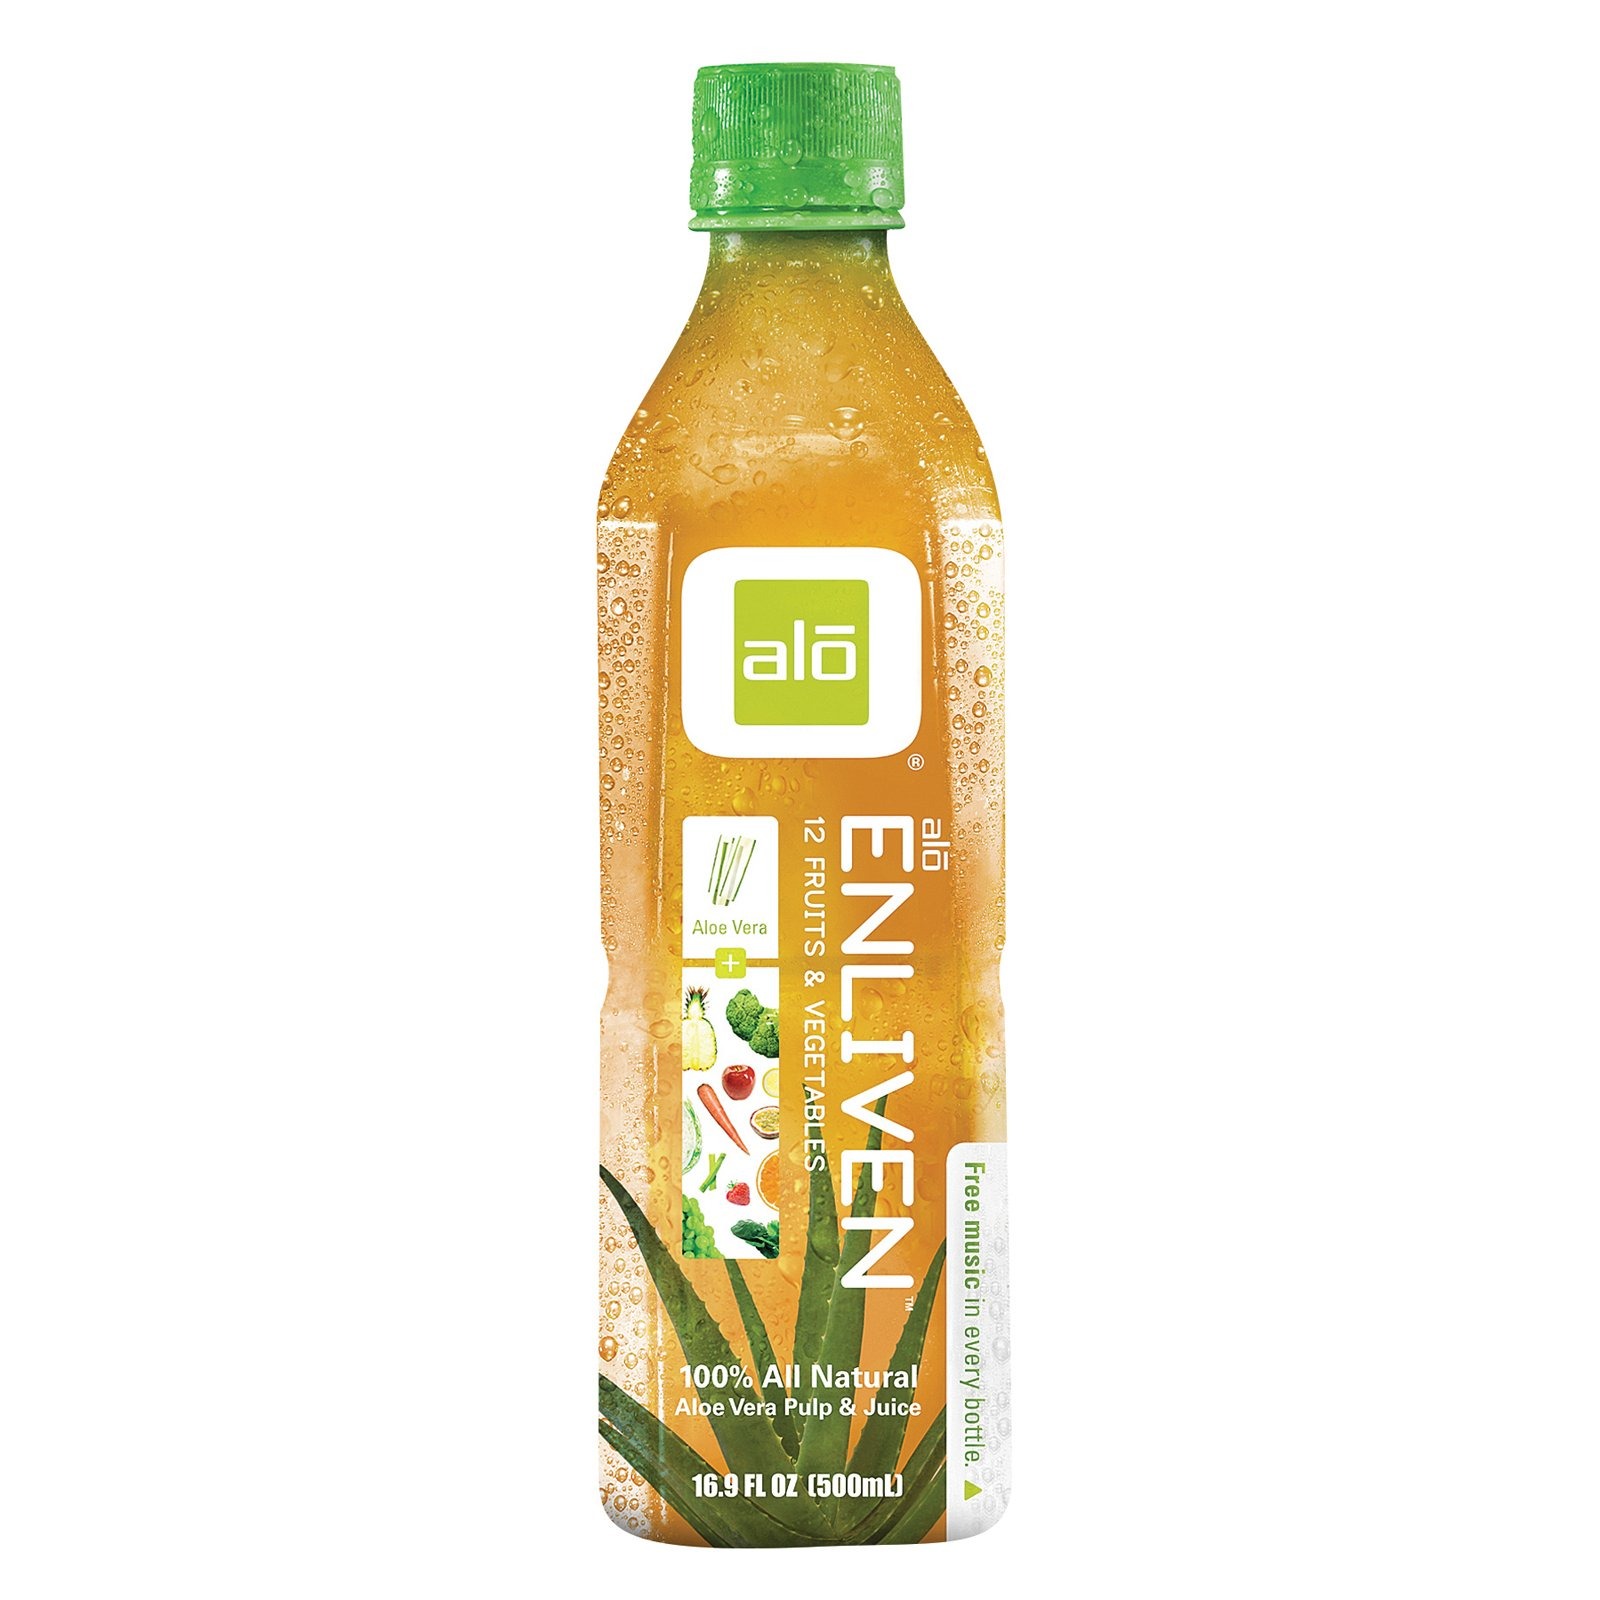
Item Name: ALO Exposed Aloe Vera Juice Drink, Aloe Vera + Honey, 16.9 Fl Oz (Pack of 12)
Bullet Point: Alo Original Exposed Aloe Vera Drink, 16.9 Fl Oz (Pack of 12)
Value: 202.8
Unit: Fl Oz

Price: 36.99